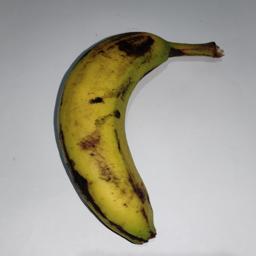
Banana variety: Sagor Kola